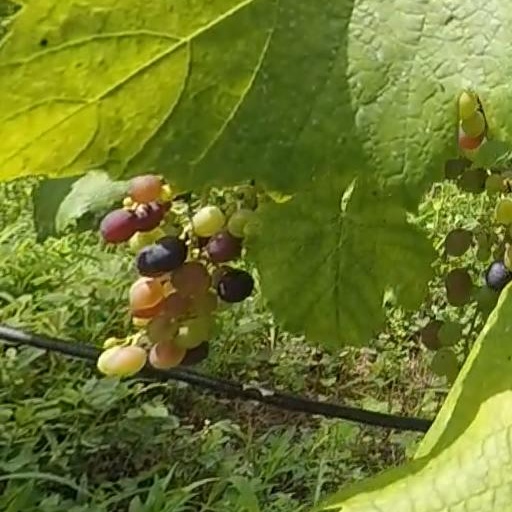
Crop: grape